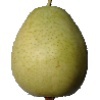
Label: Pear 1